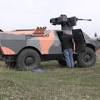
Label: BRDM